Dov Hoz

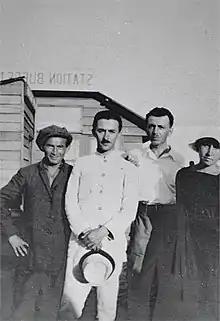
Hoz with Sharett 1930

Hoz was one of the organizers of the Jewish Legion. From 1920 to 1930, he was a member of the central Haganah committee. From 1931 to 1940, he was a member of the national Haganah command center. He went on to become one of the heads of the labor movement and a founding member of the socialist Ahdut HaAvoda party. In 1935 he was appointed vice-mayor of Tel-Aviv, and later head of the state department of the Histadrut (Labor Federation).